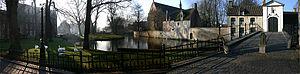
Bruges est une ville de Belgique située en Région flamande, chef-lieu et plus grande ville de la province de Flandre-Occidentale.